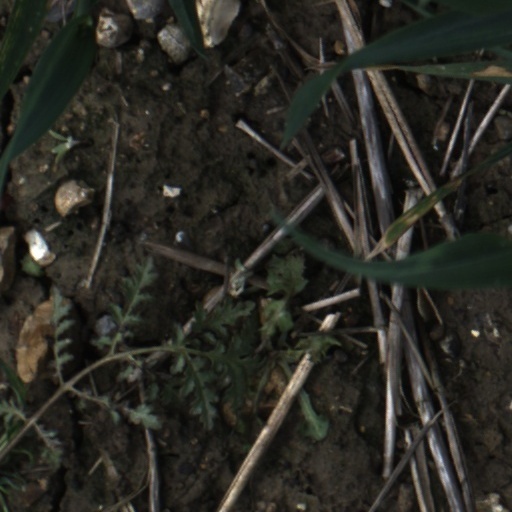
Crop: wheat